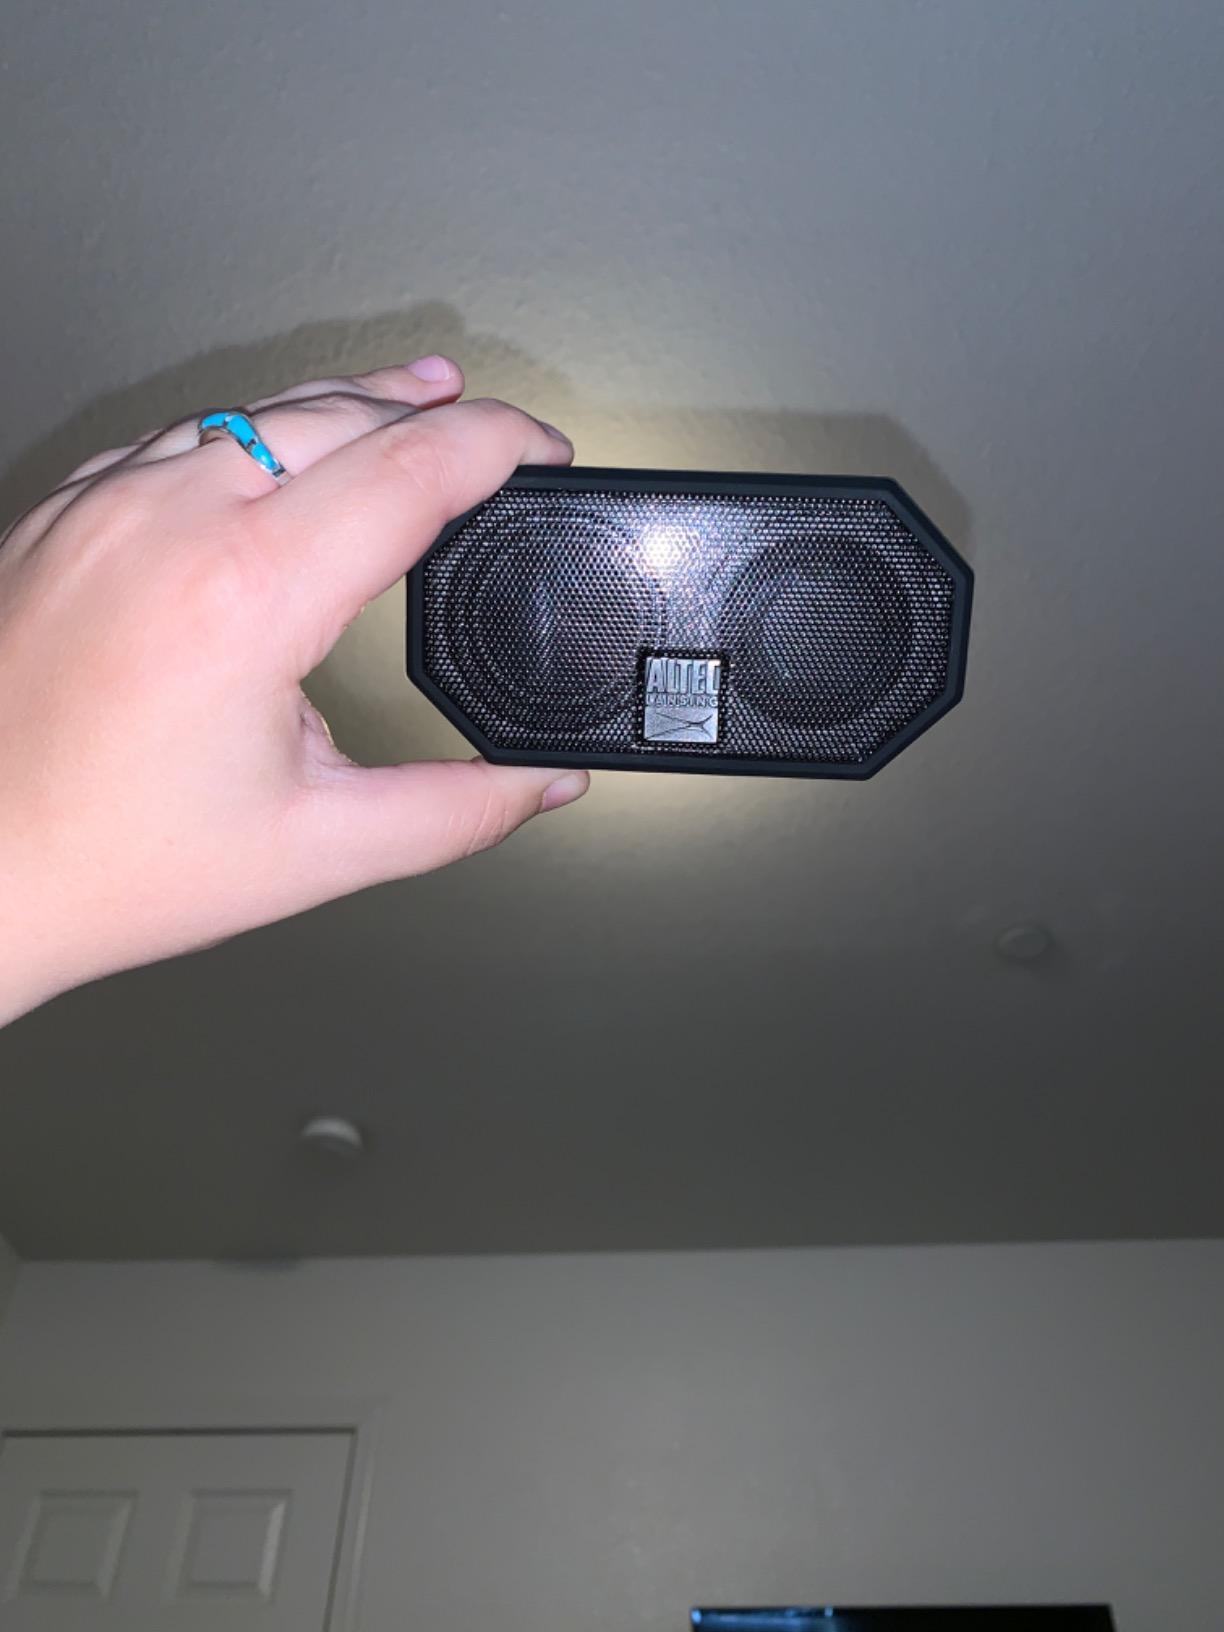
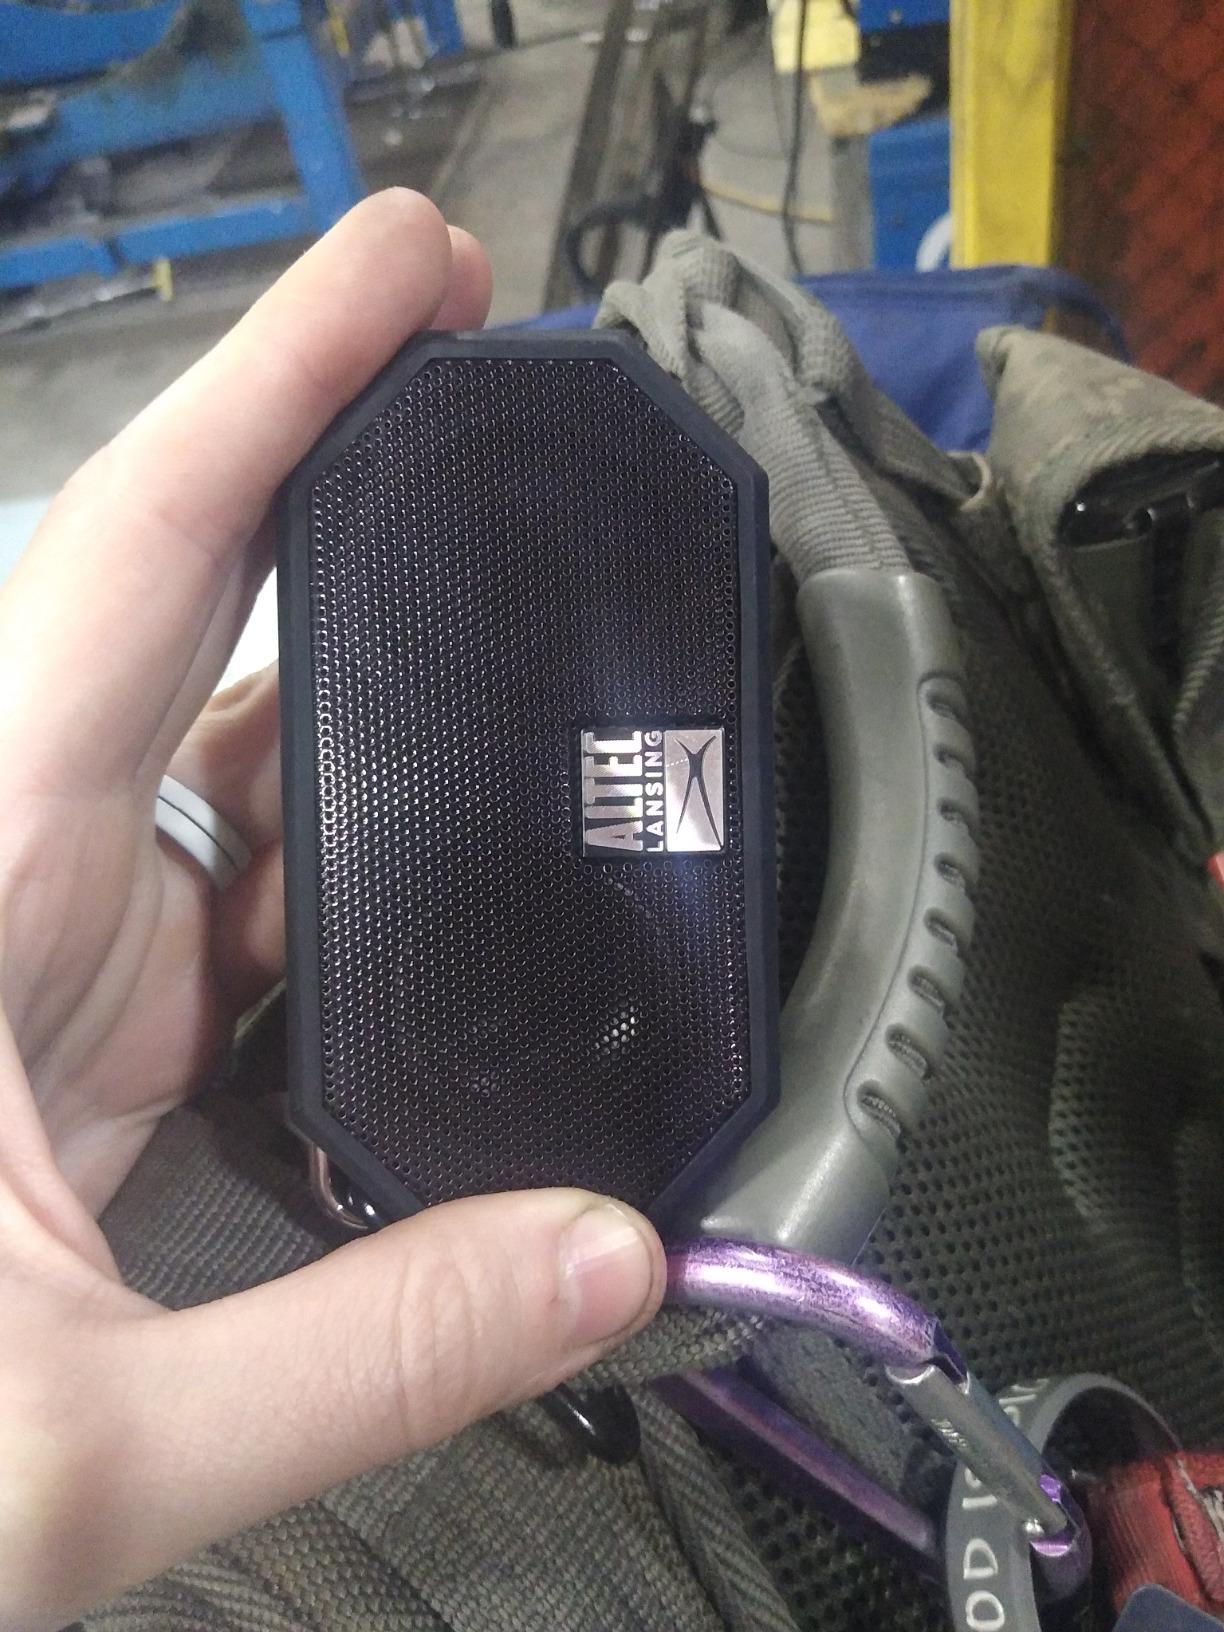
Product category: speaker
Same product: yes